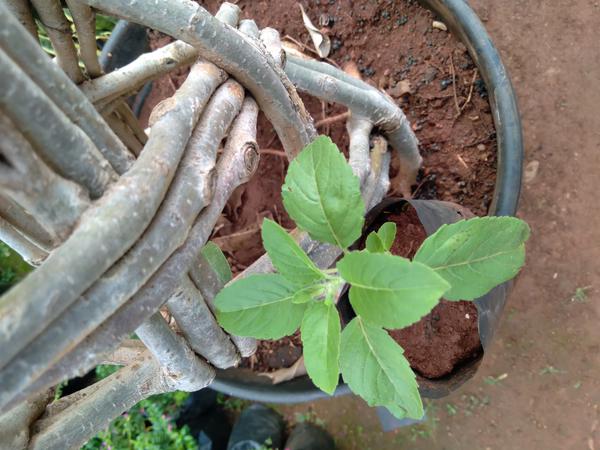
Plant: Tulasi